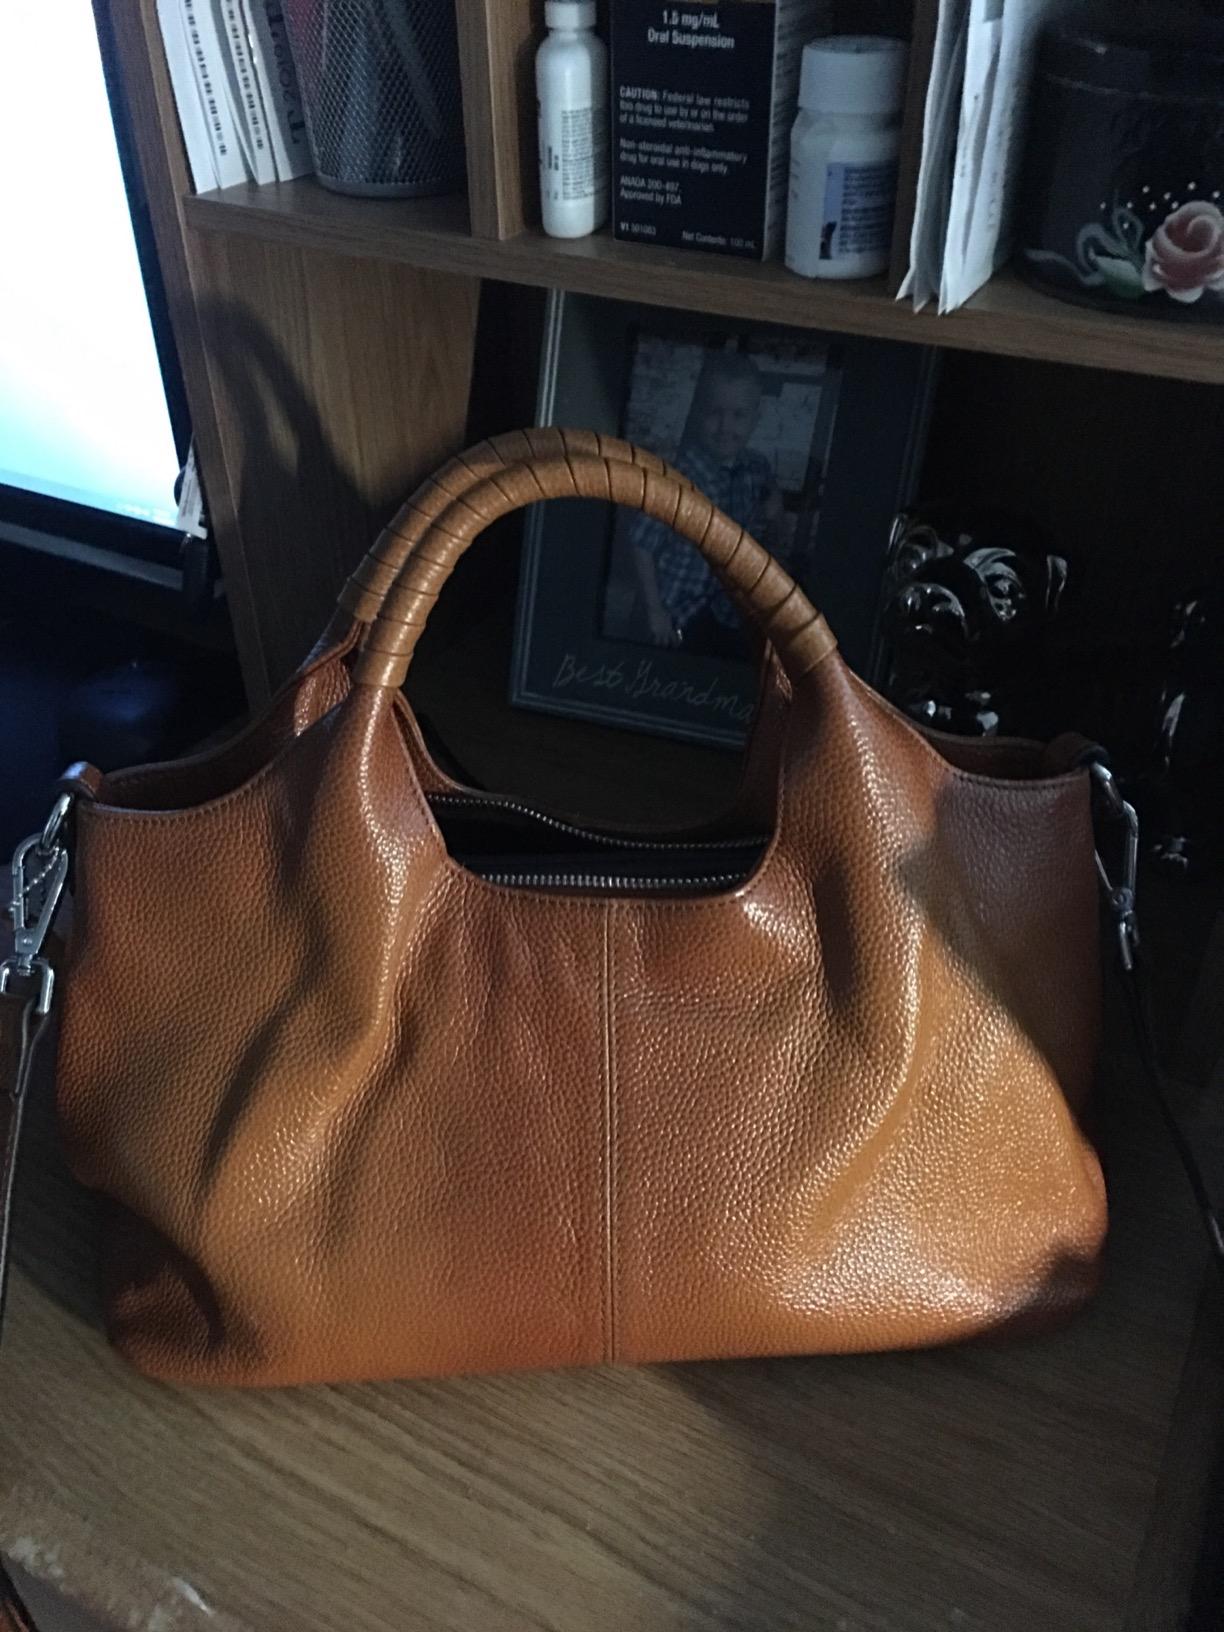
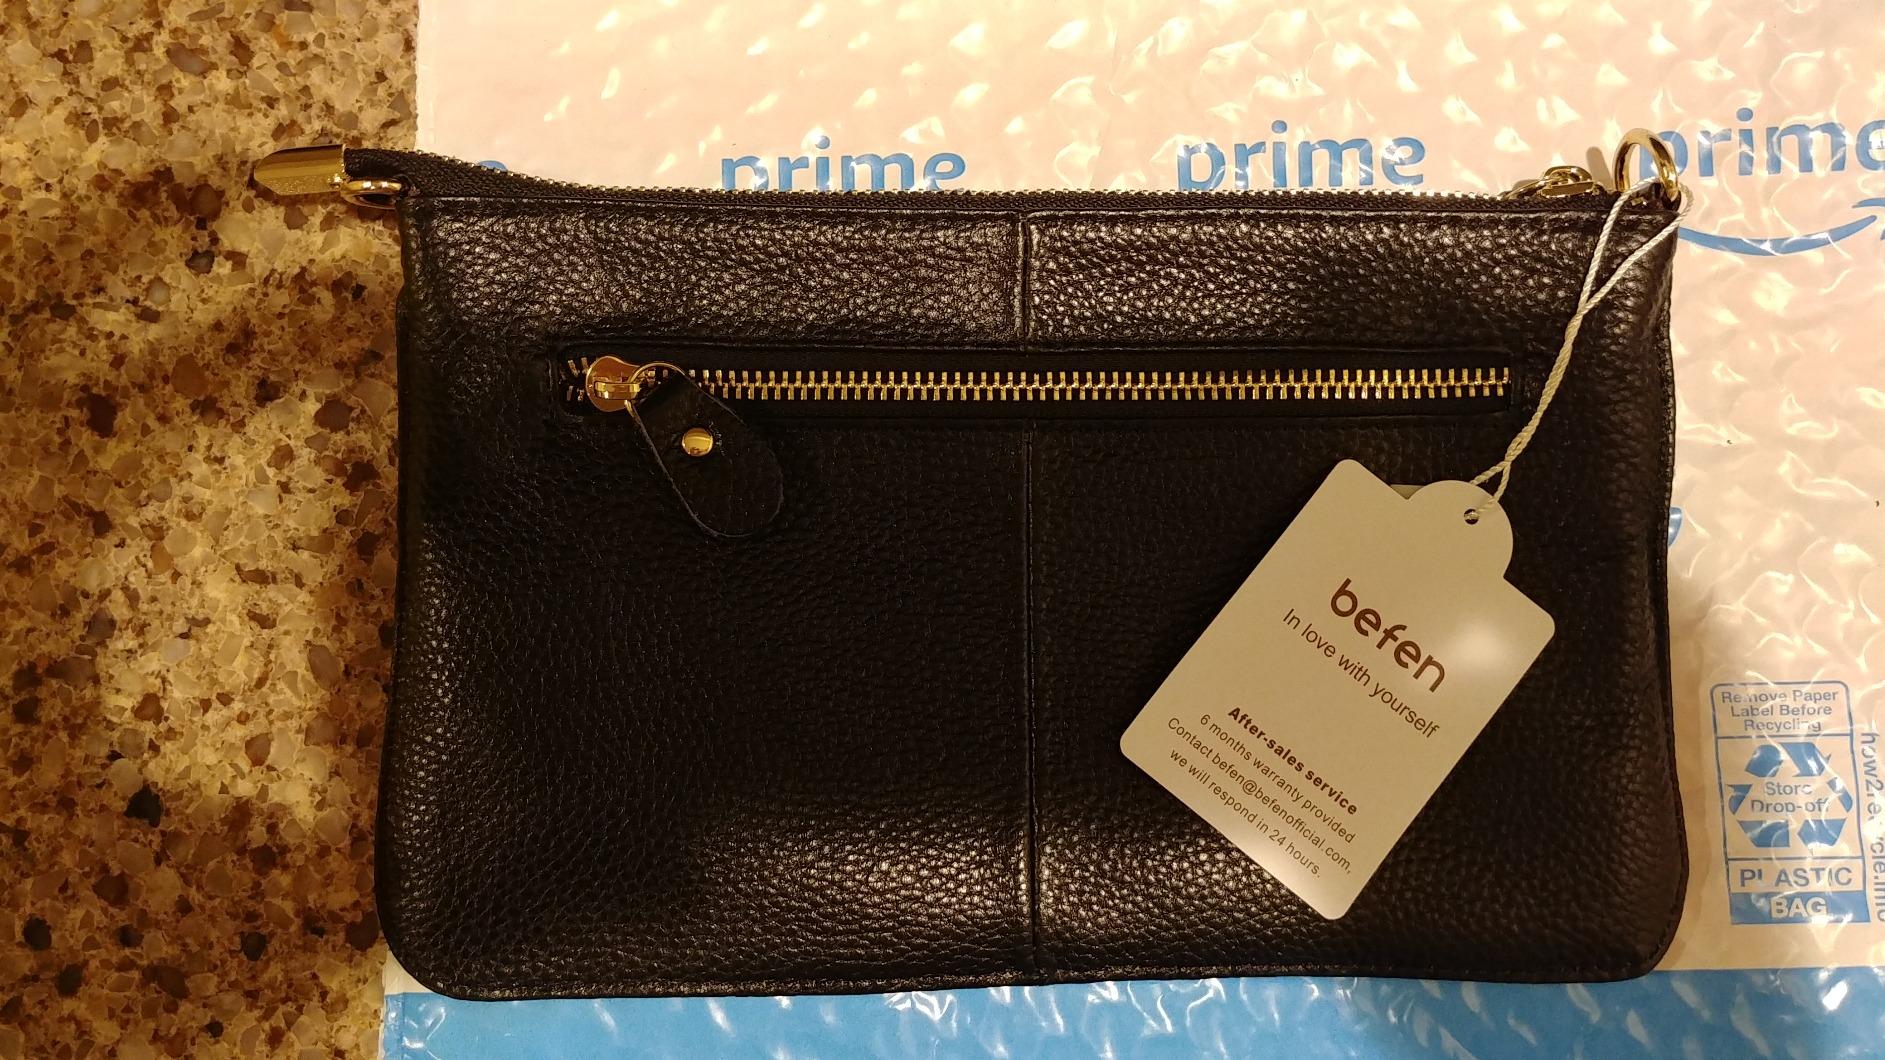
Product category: accessories_handbag
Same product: no